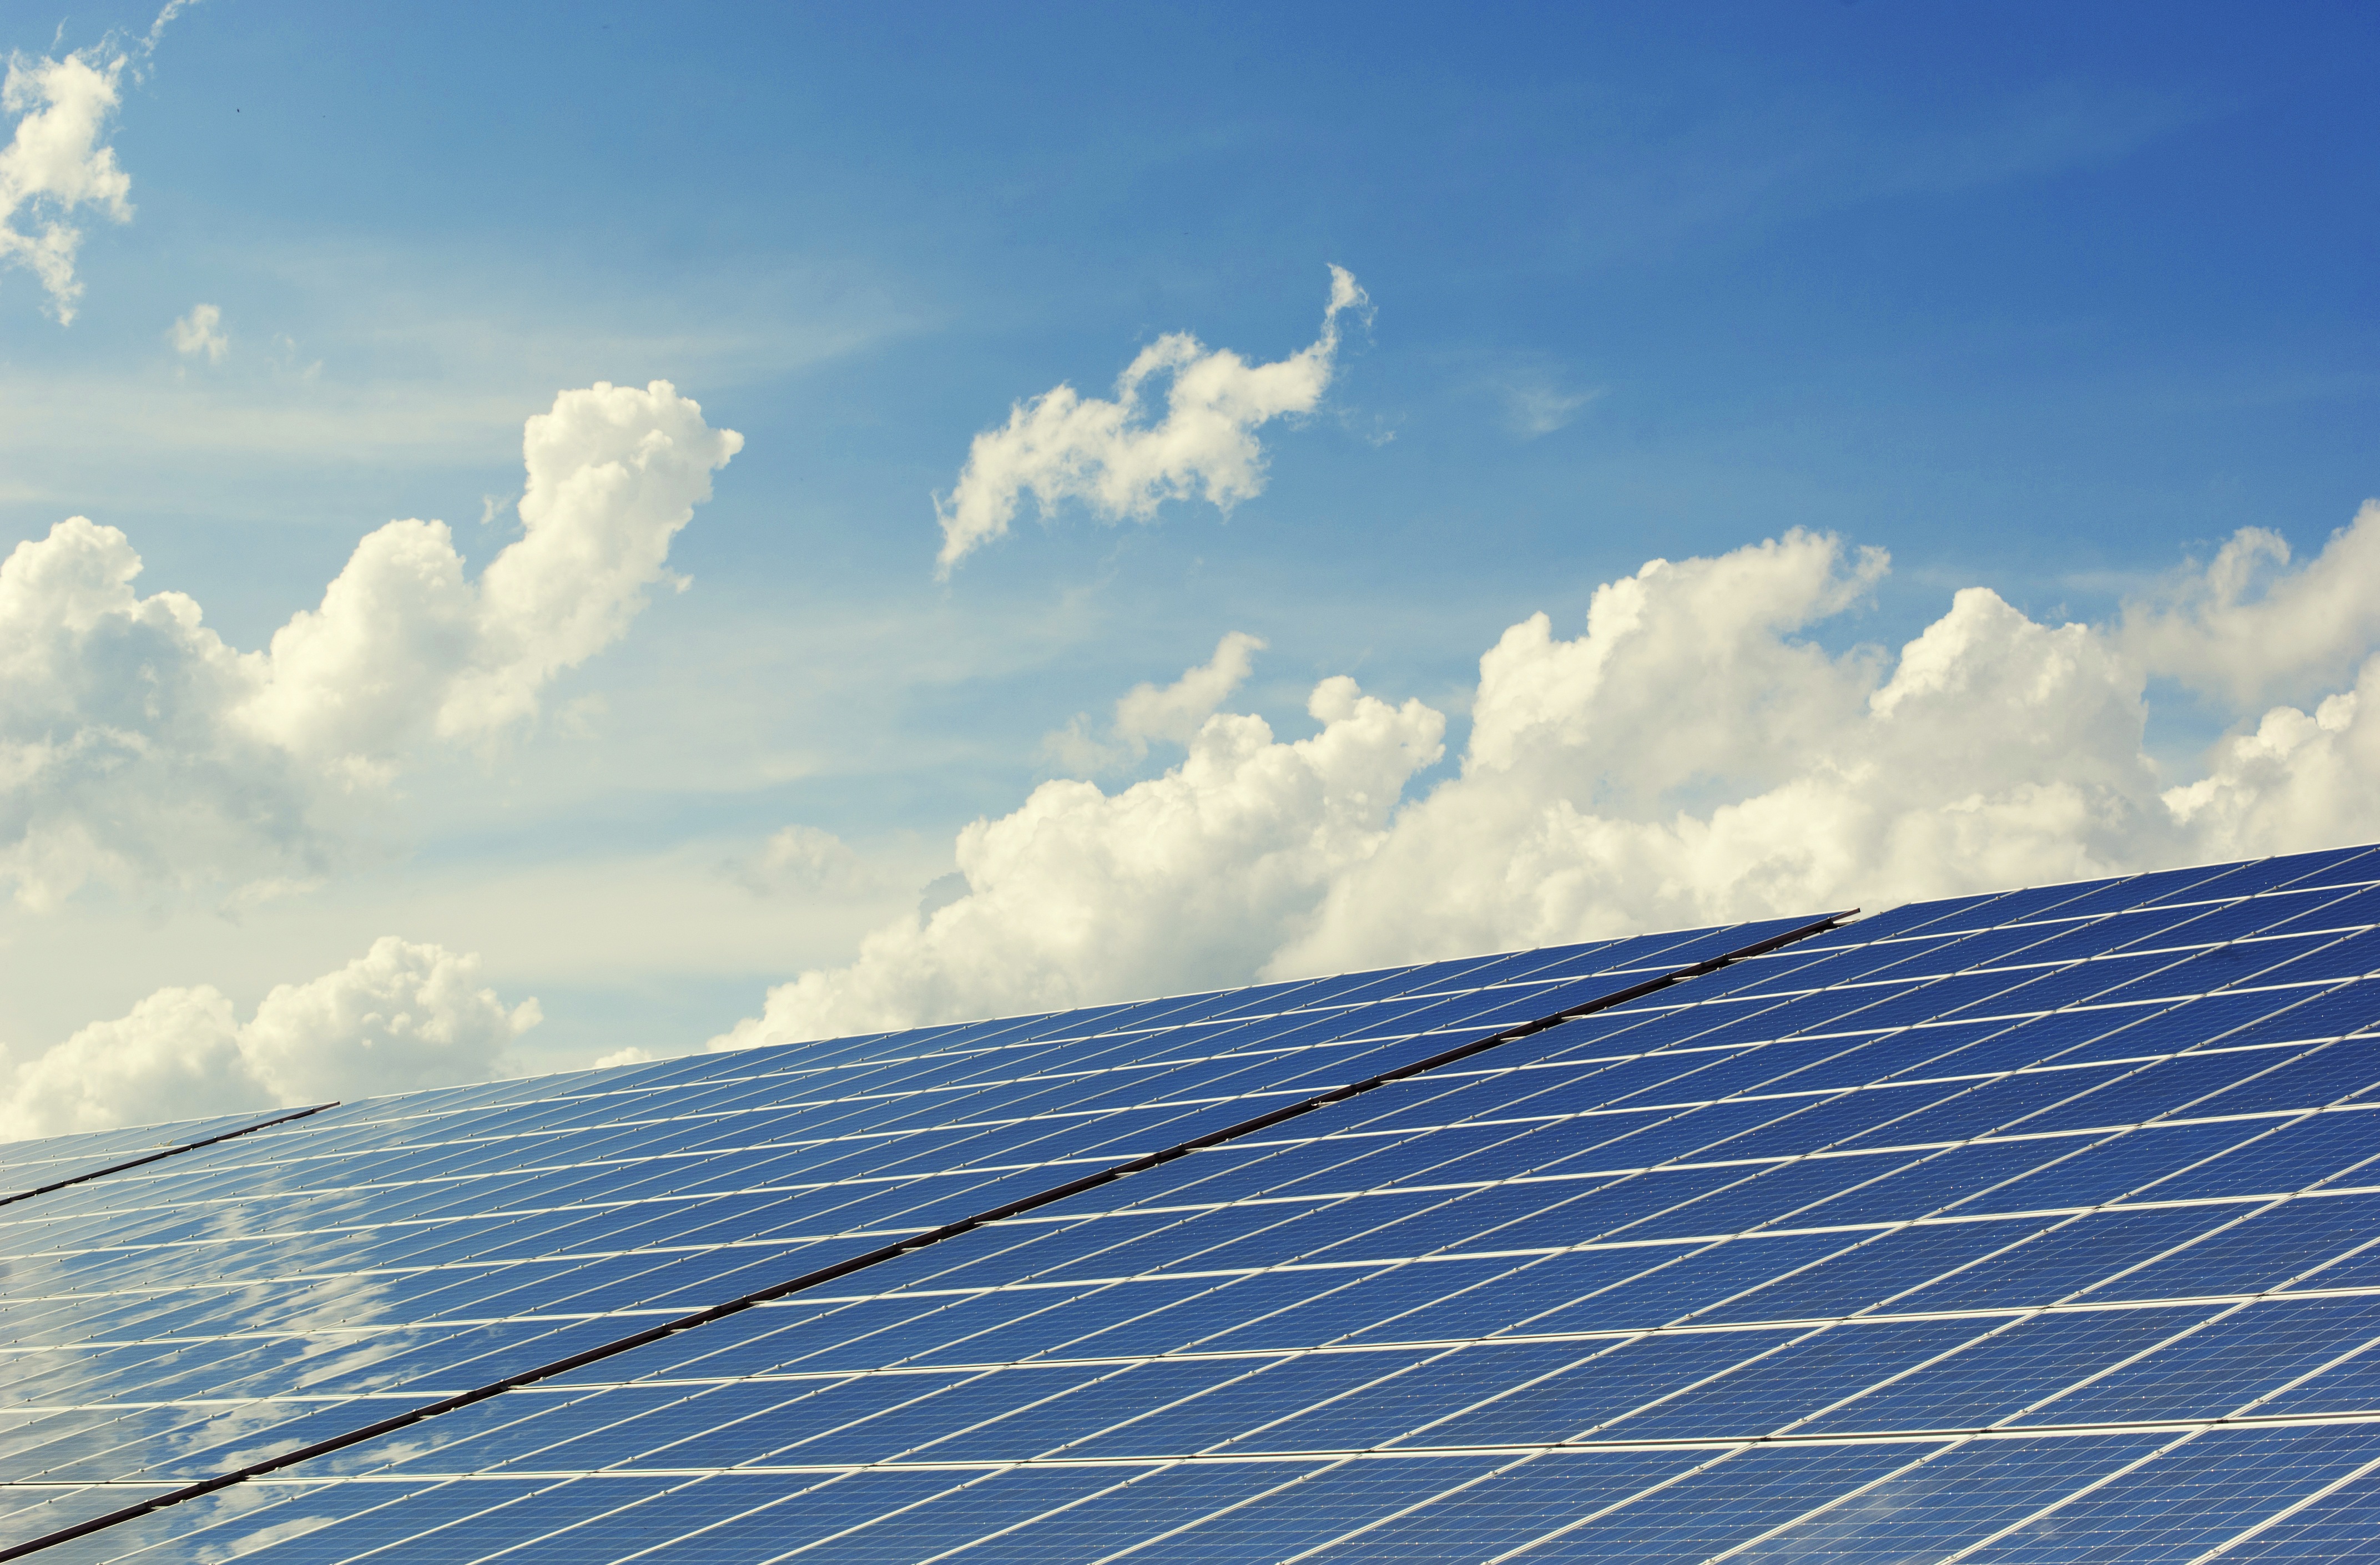
wing, light, cloud, sky, sun, technology, sunlight, environment, electricity, solar, energy, high voltage, solar panel, current, clouds, solar cell, renewable energy, energy revolution, power generation, atmospheric, voltage, power supply, solar system, renewable, solar power, solar energy, photovoltaic, solar cells, solar field, photovoltaic system